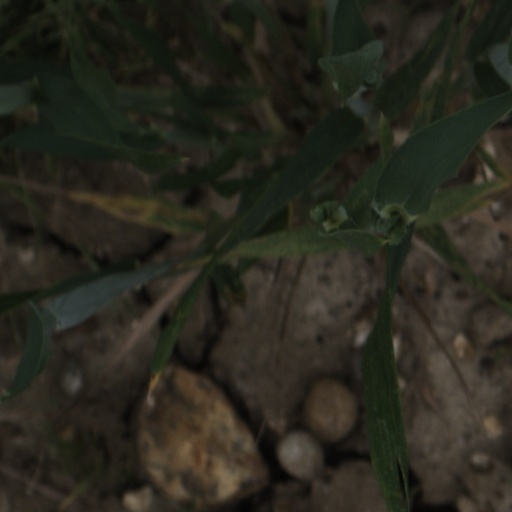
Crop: wheat